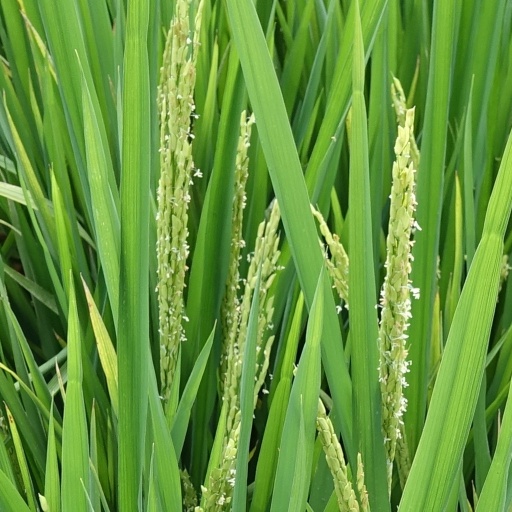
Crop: rice